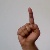
The image shows a hand gesture representing the letter 'D' in Indian Sign Language.